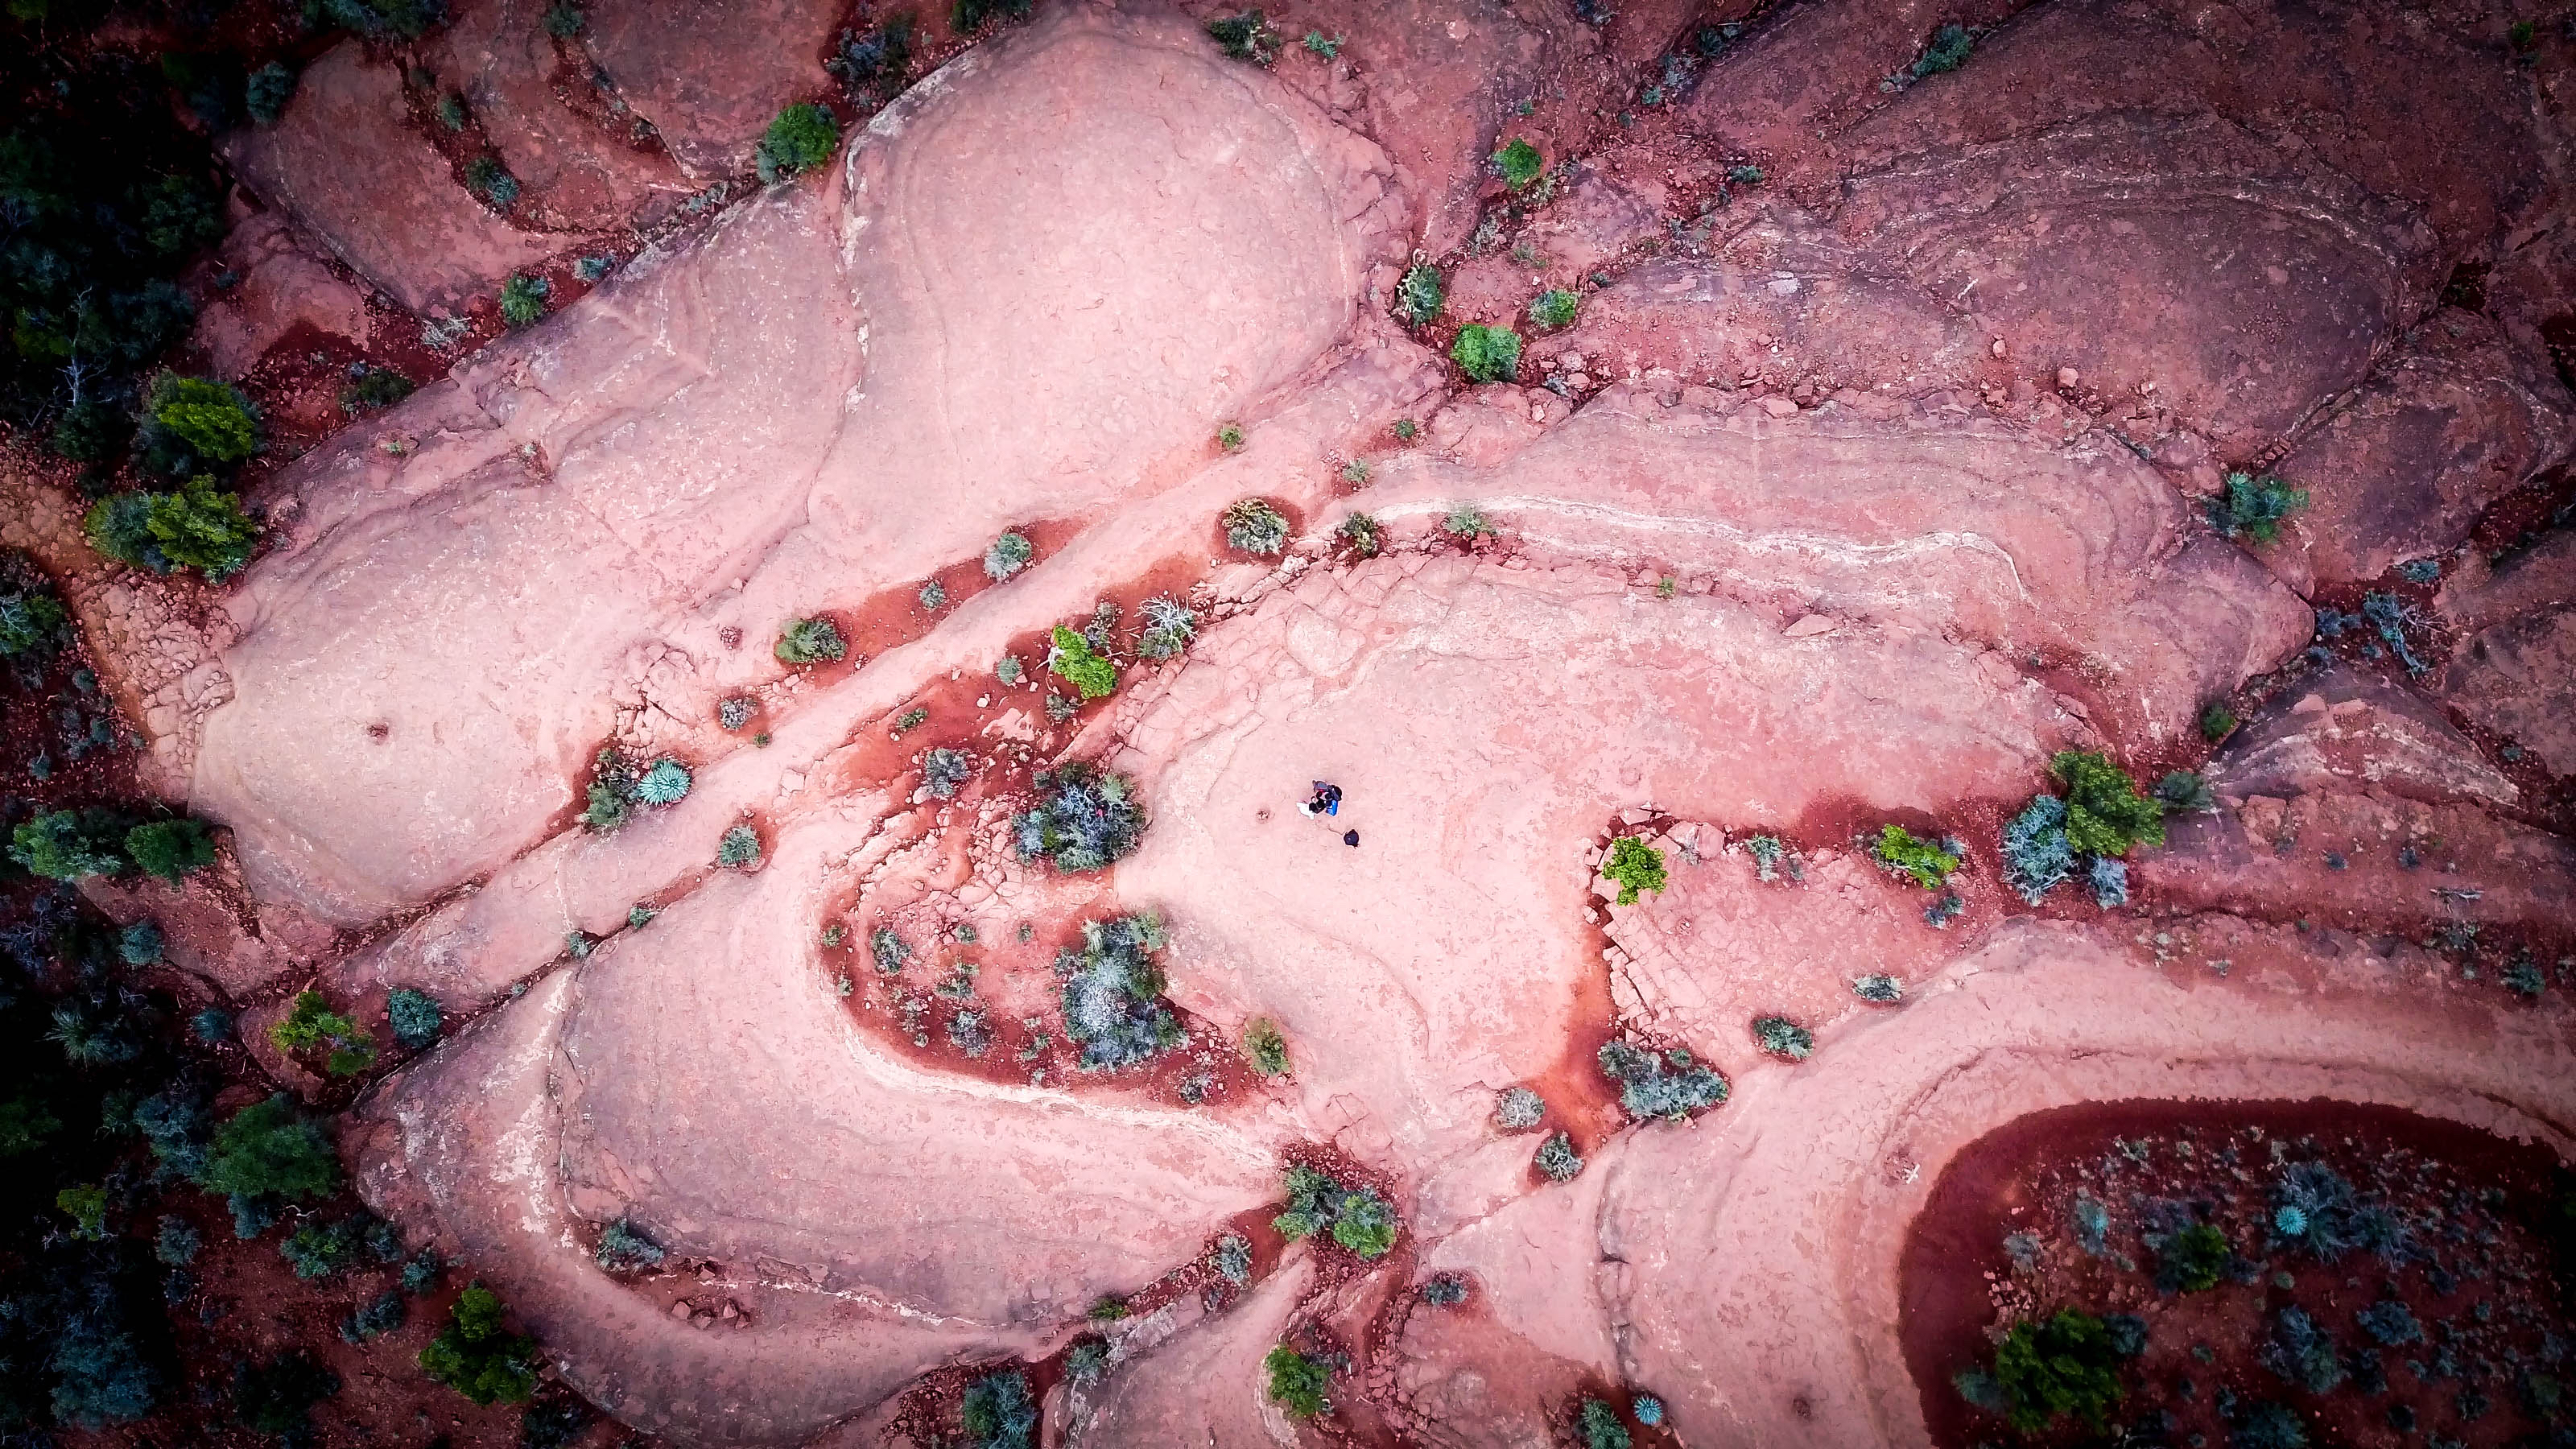
rock, leaf, flower, biology, soil, geology, organ, geological phenomenon